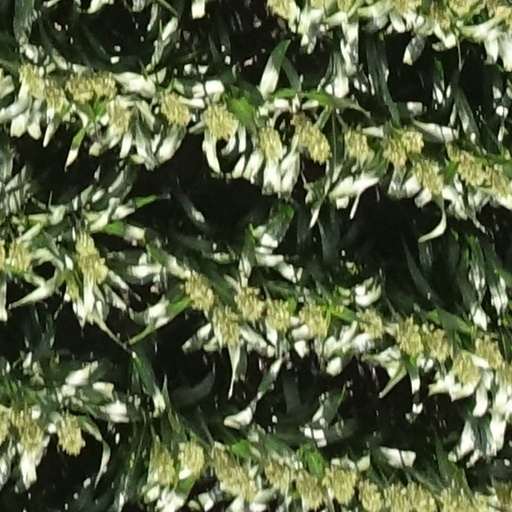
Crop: sorghum